Schoolin' Life

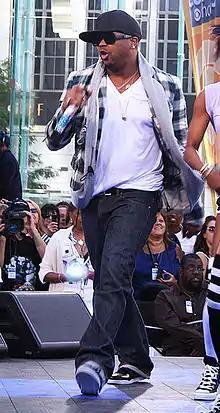
The-Dream ("pictured") was one of the co-writers of "Schoolin' Life".

"Schoolin' Life" was written by Beyoncé Knowles, Terius Nash, Shea Taylor, and Carlos McKinney. Production was handled by Knowles, The-Dream, and Los Da Mystro. It was made available on the deluxe edition of "4", which was sold exclusively at Target until that edition was released to iTunes Stores on January 2, 2012. The deluxe edition consists of an additional two deluxe only tracks, "Dance for You" and "Lay Up Under Me" and three remixes of "Run the World (Girls)" (2011). Jordan Young aka DJ Swivel mixed the song at New York's Jungle City Studios. Describing "Schoolin' Life" as his favorite track on the album, Swivel told "Sound on Sound" that he was adamant about mixing the song: